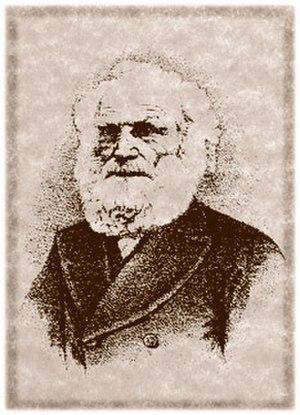
Louis Hainault
Au Québec, le Groupe Promutuel réunit 16 sociétés mutuelles d’assurance et près de 600 000 assurés et se positionne parmi les plus importants assureurs de dommages œuvrant au Québec. Il se classe également au 80e rang du palmarès des 500 plus grandes sociétés au Québec.